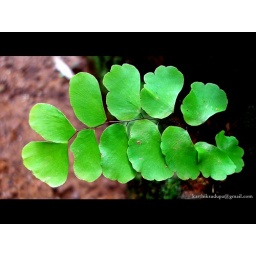
Found on the wall of my compound in the native, this garland of green kidneys looked amazing.